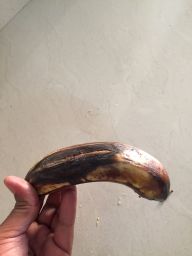
Fruit: Banana
Quality: Bad